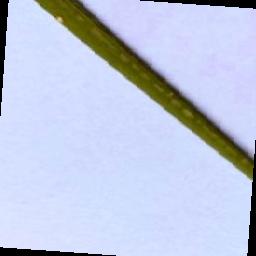
Label: Rice___Leaf_Blast